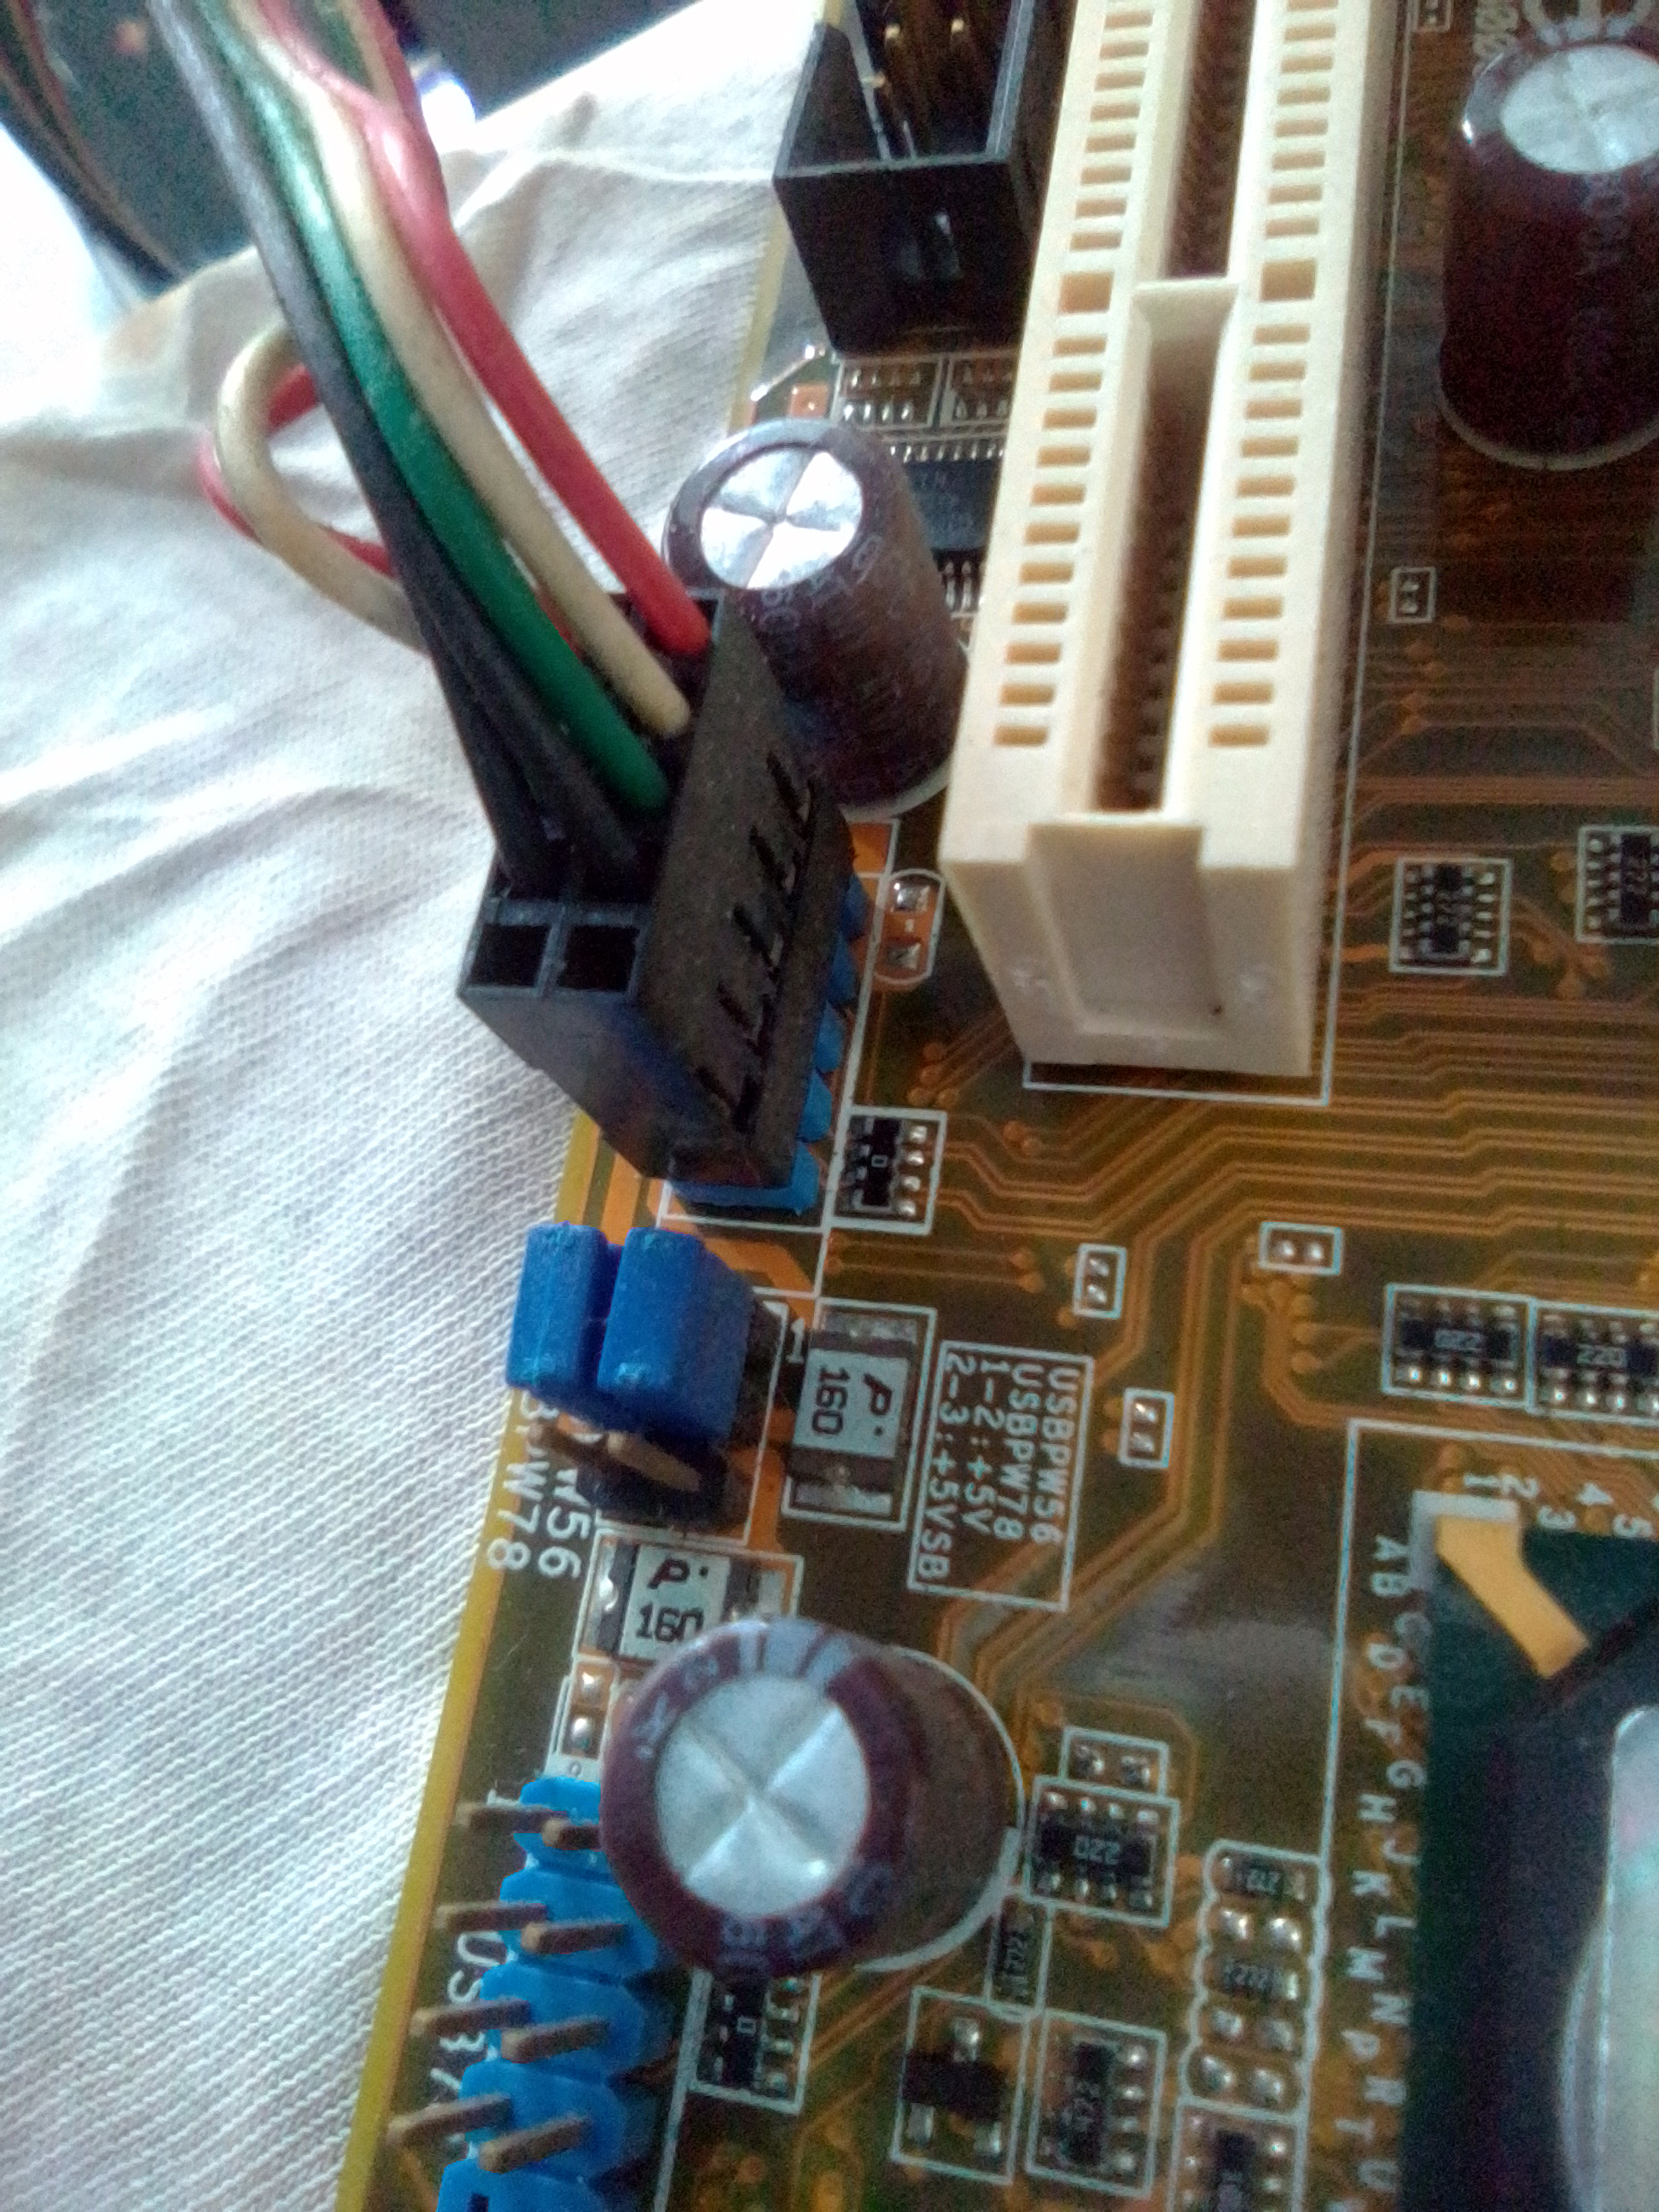
electronic component, electronic board, motherboard, computer, pcb, cable, computer cable, electronics, technology, electronic device, computer hardware, electronic engineering, computer component, electronics accessory, hardware programmer, I o card, passive circuit component, electrical network, circuit prototyping, circuit component, video card, resistor